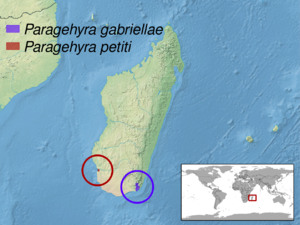
Paragehyra est un genre de gecko de la famille des Gekkonidae.